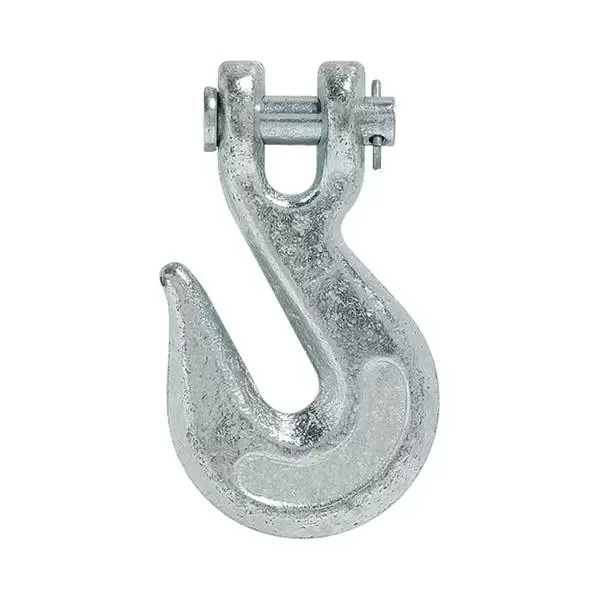
Baron Clevis Grab Hooks 4 in. H
Drop Forged Steel Snaps
Brand: Baron
Category: Hardware > Hardware Accessories > Hooks, Buckles & Fasteners > Lifting Hooks, Clamps & Shackles